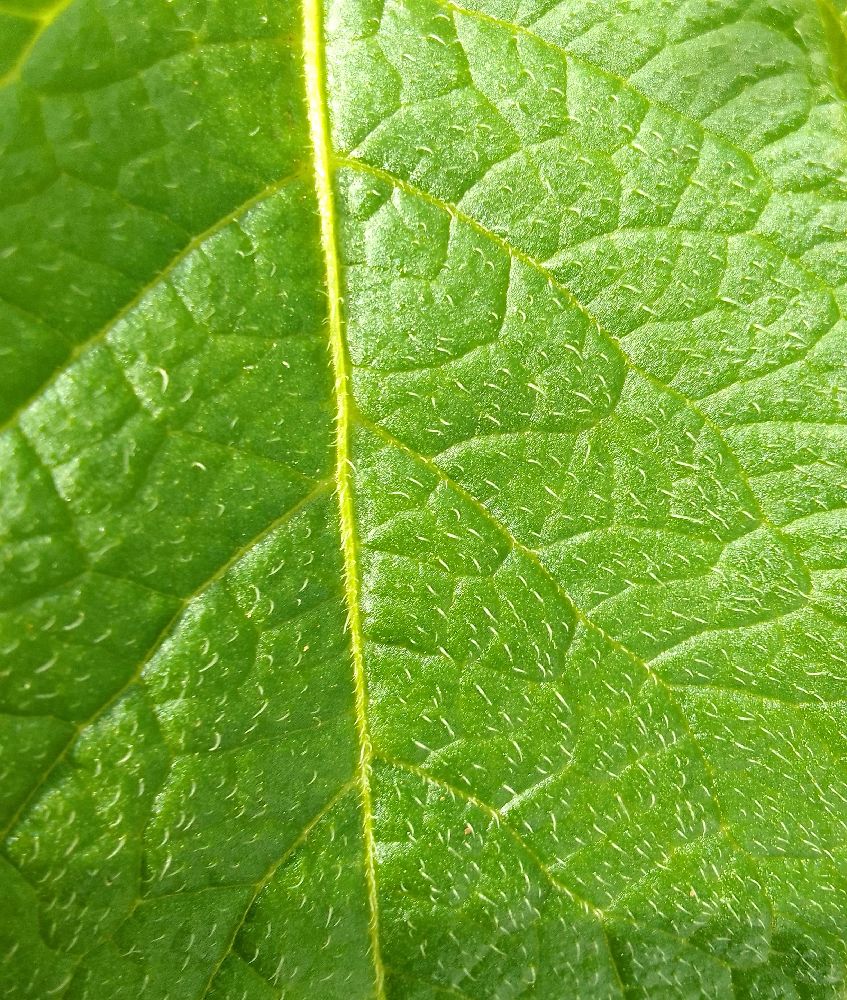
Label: Healthy